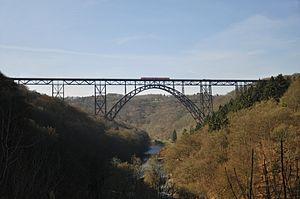
Le viaduc ferroviaire de Müngsten est le plus haut pont métallique en arc d’Allemagne. Ce pont en arc en acier est un ouvrage d'art de la ligne ferroviaire Wuppertal-Oberbarmen–Solingen. Il sert au trafic ordinaire de la ligne S 7 de la S-Bahn Rhin-Ruhr, non-électrifiée et donc exploitée par des motrices Diesel. L'ouvrage franchit la vallée de la Wupper, qu'il surplombe de 107 m, sur le tronçon Remscheid–Solingen, à proximité de la halte d'attente de Solingen-Schaberg.